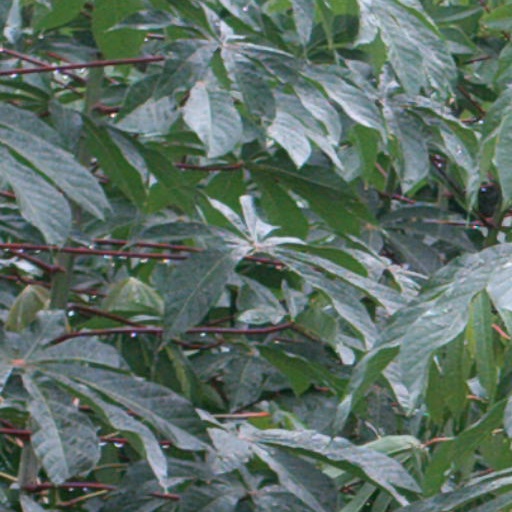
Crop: cassava